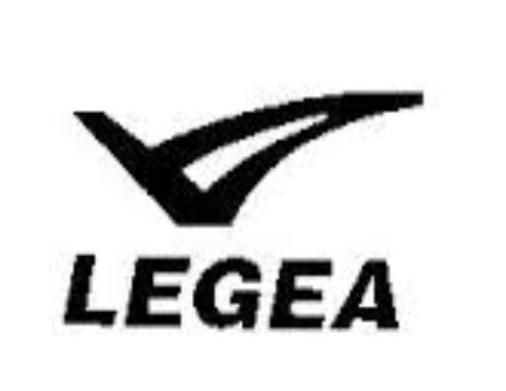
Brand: legea-1
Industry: Sports